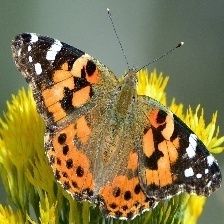
Species: MILBERTS TORTOISESHELL
Butterfly family (ImageNet category): admiral